Bachelor herd

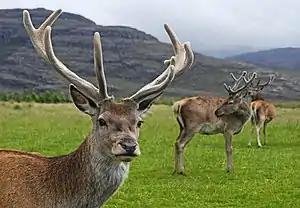
Red deer stags before shedding their antlers

Red deer males leave their mothers between 1 and 2 years of age. They then join bachelor herds, in which they spend most of the year. These herds are smaller (less than 50 members) and more unstable than the female herds and they follow a linear dominance hierarchy. This hierarchy is determined by both body size and the size of the stag's antlers, with older stags having on average larger antlers. The older stags in the herd maintain their dominance from one year to the next.